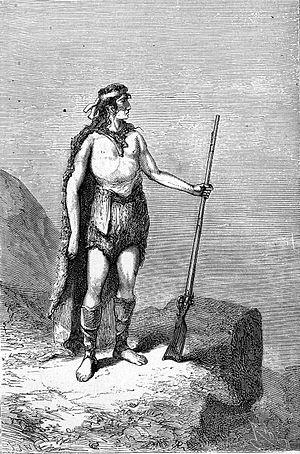
""Les Enfants du capitaine Grant"", Édouard Riou. &#32